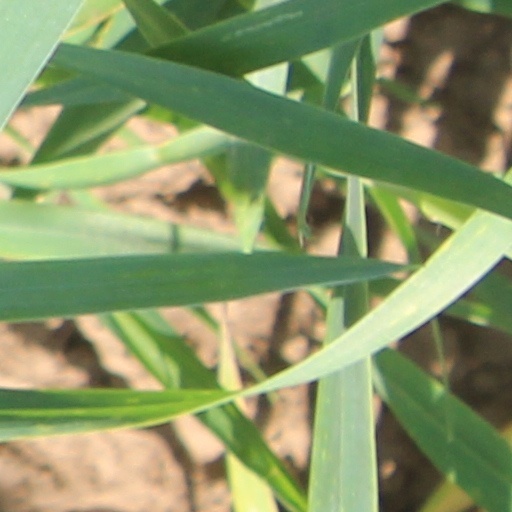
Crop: wheat